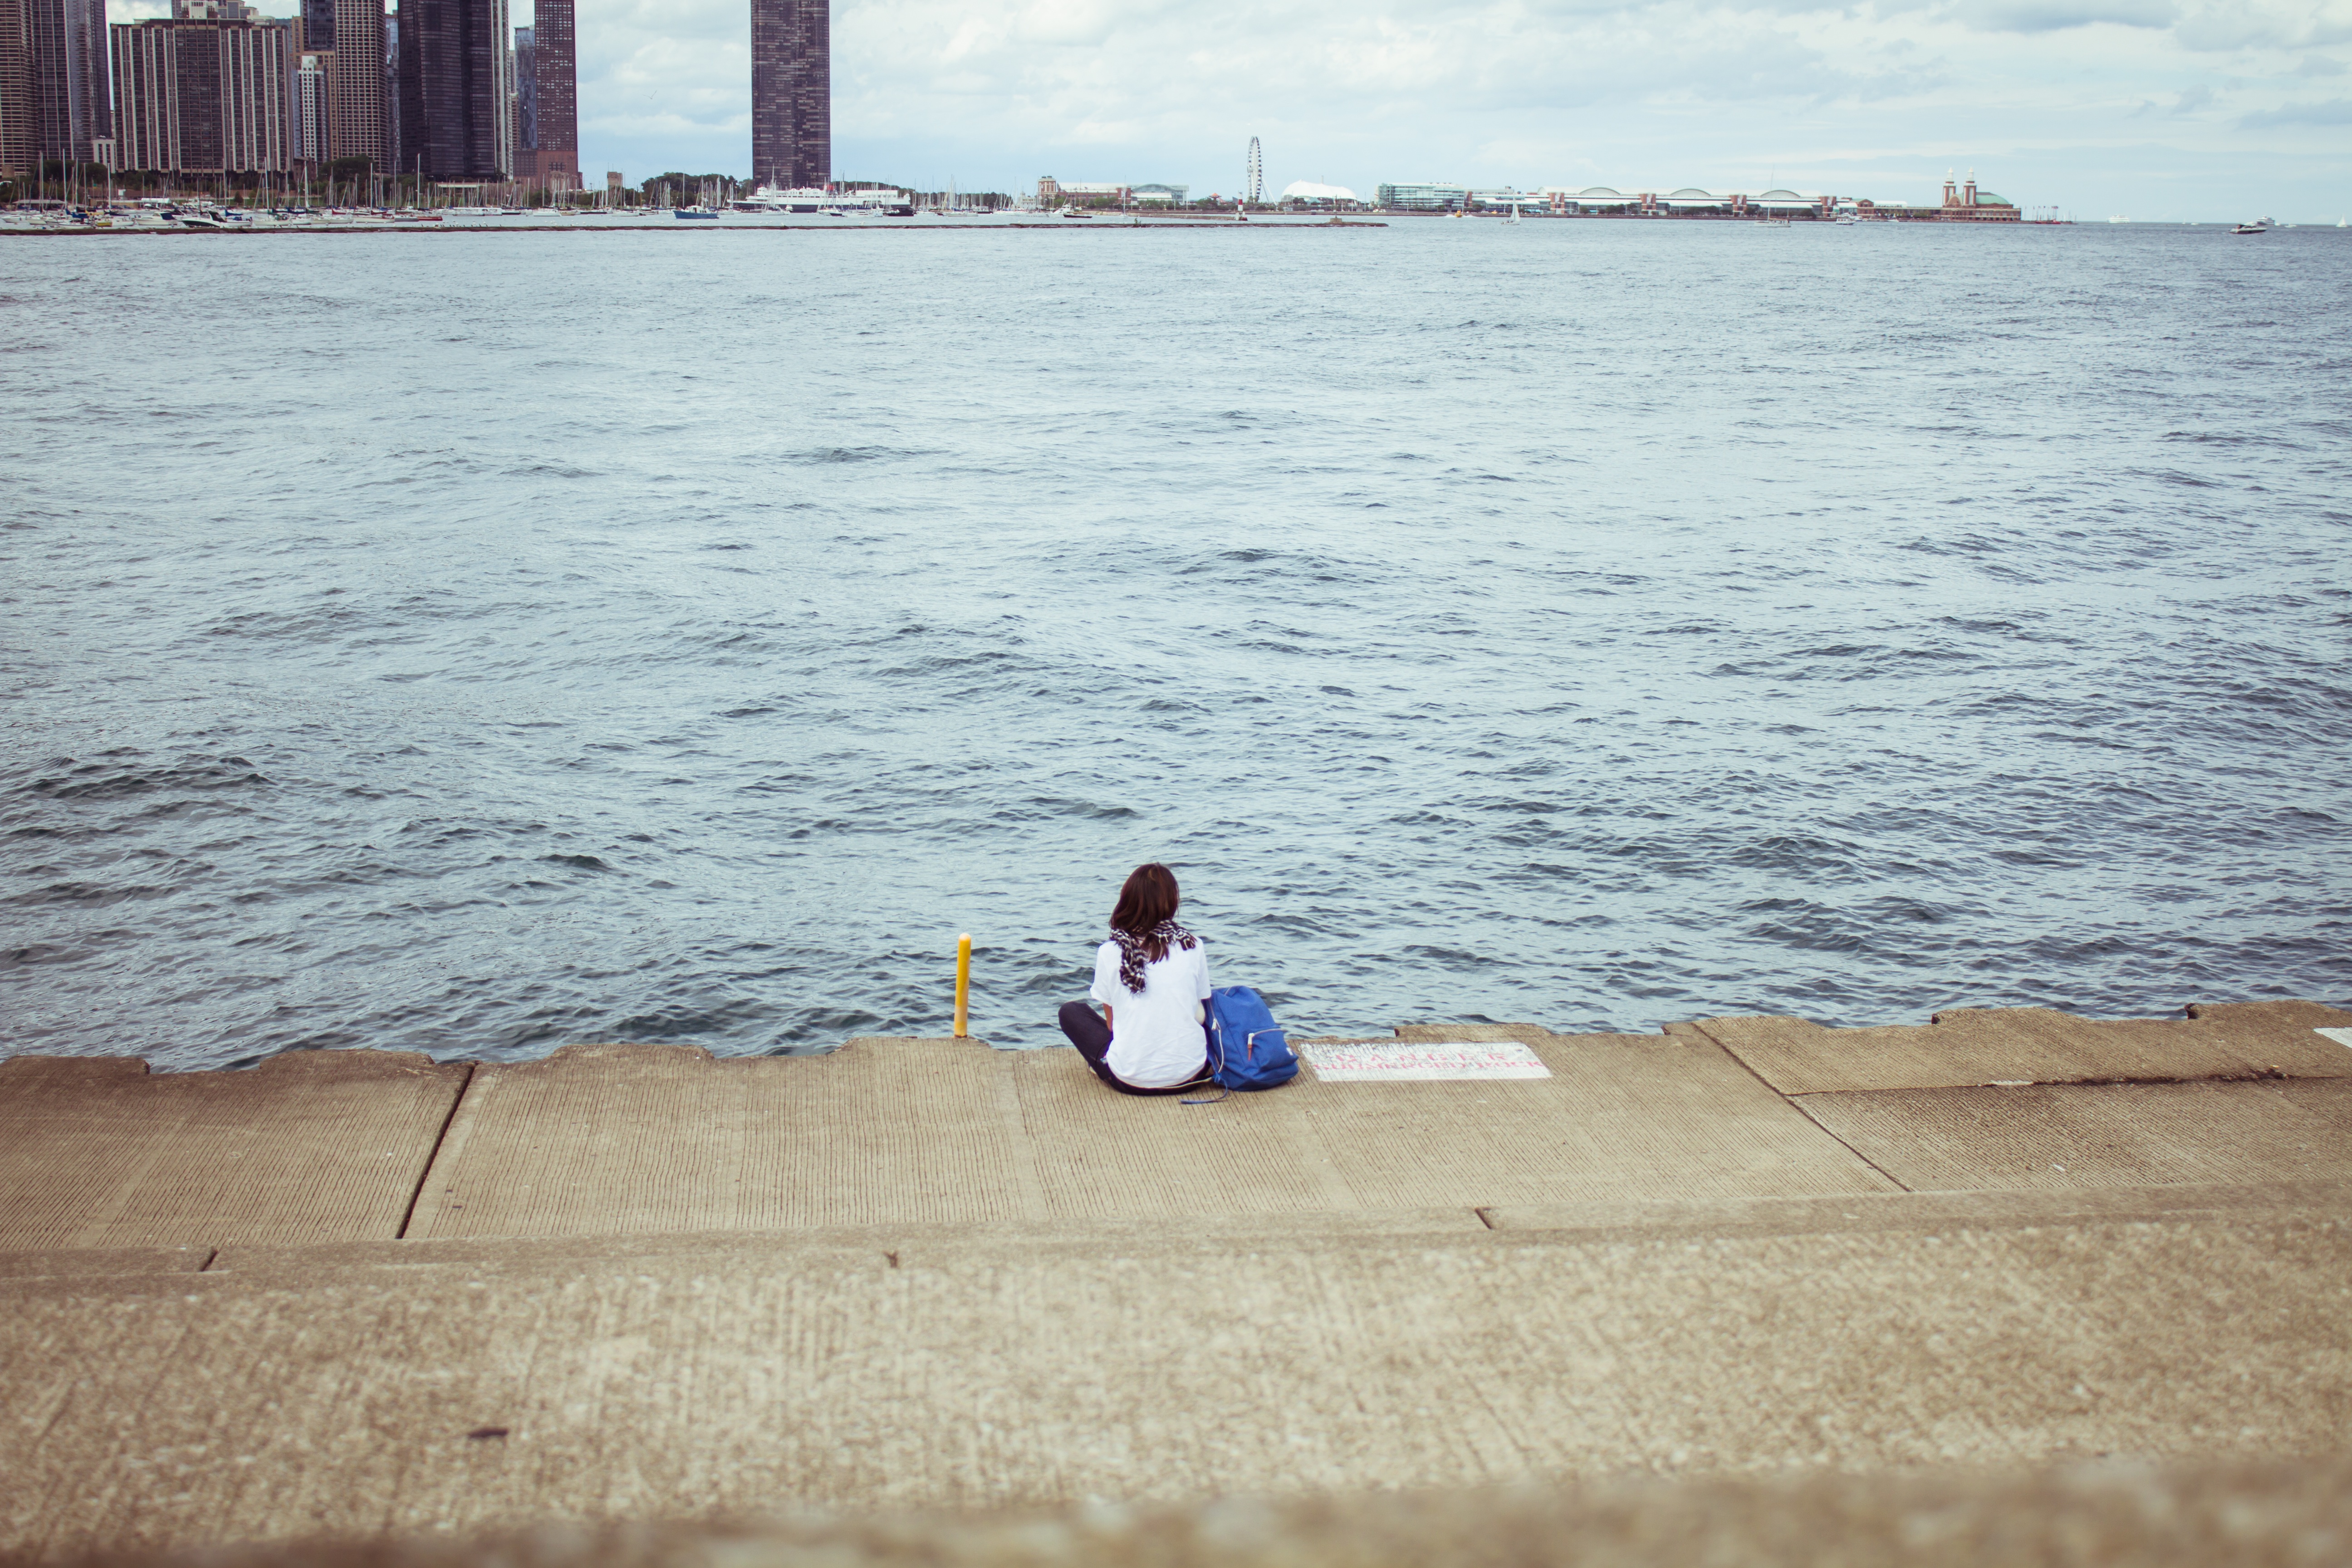
beach, sea, coast, water, sand, ocean, morning, shore, wave, vacation